Seed (2007 film)

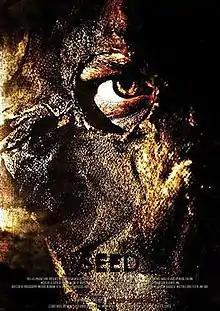
Film poster

Seed is a 2007 Canadian horror film written, produced, and directed by Uwe Boll. Filming ran from July 17 to August 11, 2006, in British Columbia, Canada, on a $10 million budget.